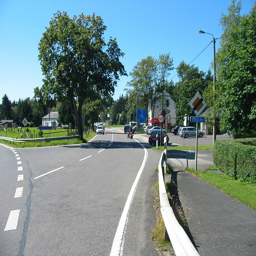
A forked road with some trees and buildings.
A road with very less traffic splits to the left.
A European intersection with cars on the road.
A paved road splitting into two different directions.
The Y of a road with light traffic.